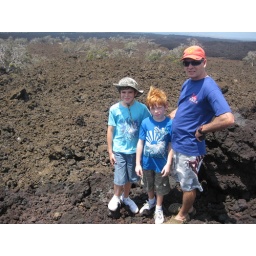
The boys built a black rock pile in the middle of a lighter area.